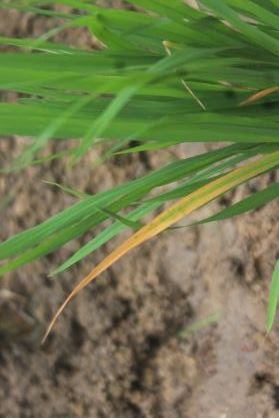
Disease: Tungro